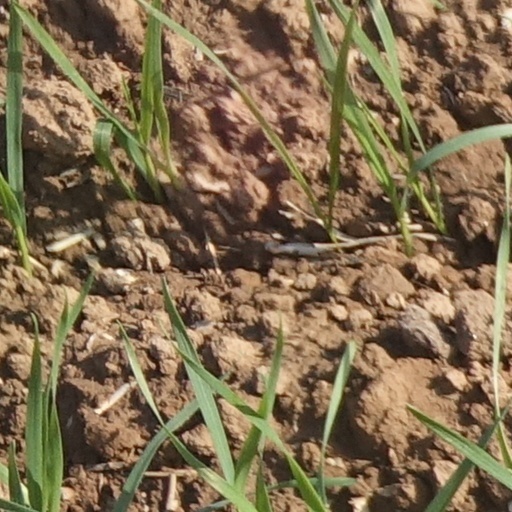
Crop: wheat